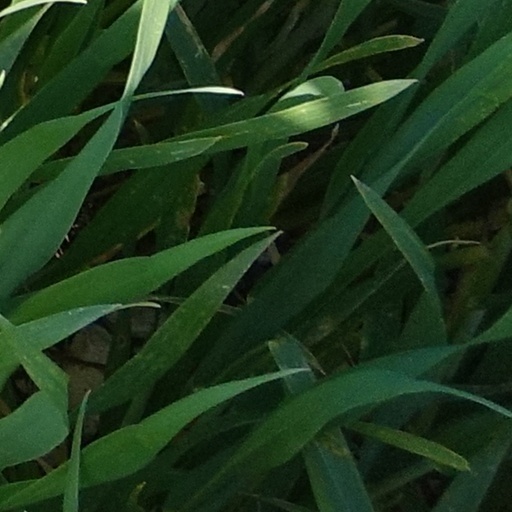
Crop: wheat